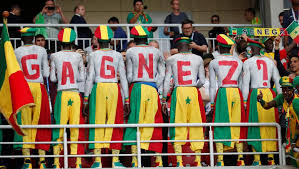
Nataal bii mooy farandooy Senegaal, farandooy barab Senegaal ñoom lañuy wax 12eme gaynde yi.